Petre Borilă

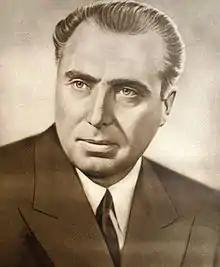
Petre Borilă

Petre Borilă (born Iordan Dragan Rusev; Bulgarian: Йордан Драган Русев, "Yordan Dragan Rusev"; 13 February 1906 – 2 January 1973) was a Romanian communist politician who briefly served as Vice-Premier under the Communist regime. A member of the Romanian Communist Party (PCR) since his late teens, he was a political commissar in the Spanish Civil War and a Comintern cadre afterwards, spending World War II in exile in the Soviet Union. Borilă returned to Romania during the late 1940s, and rose to prominence under Communist rule, when he was a member of the PCR's Central Committee and Politburo.